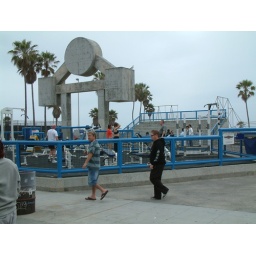
Venice Beach sits near the top of the league table for muscle beach bums.